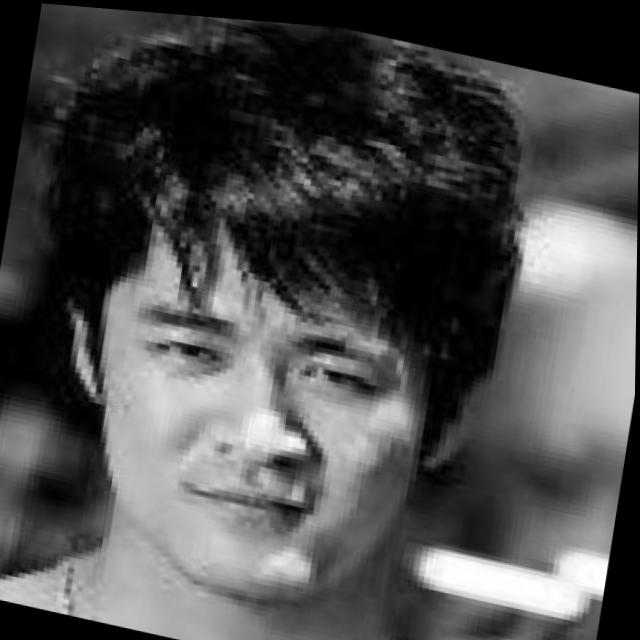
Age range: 21-44